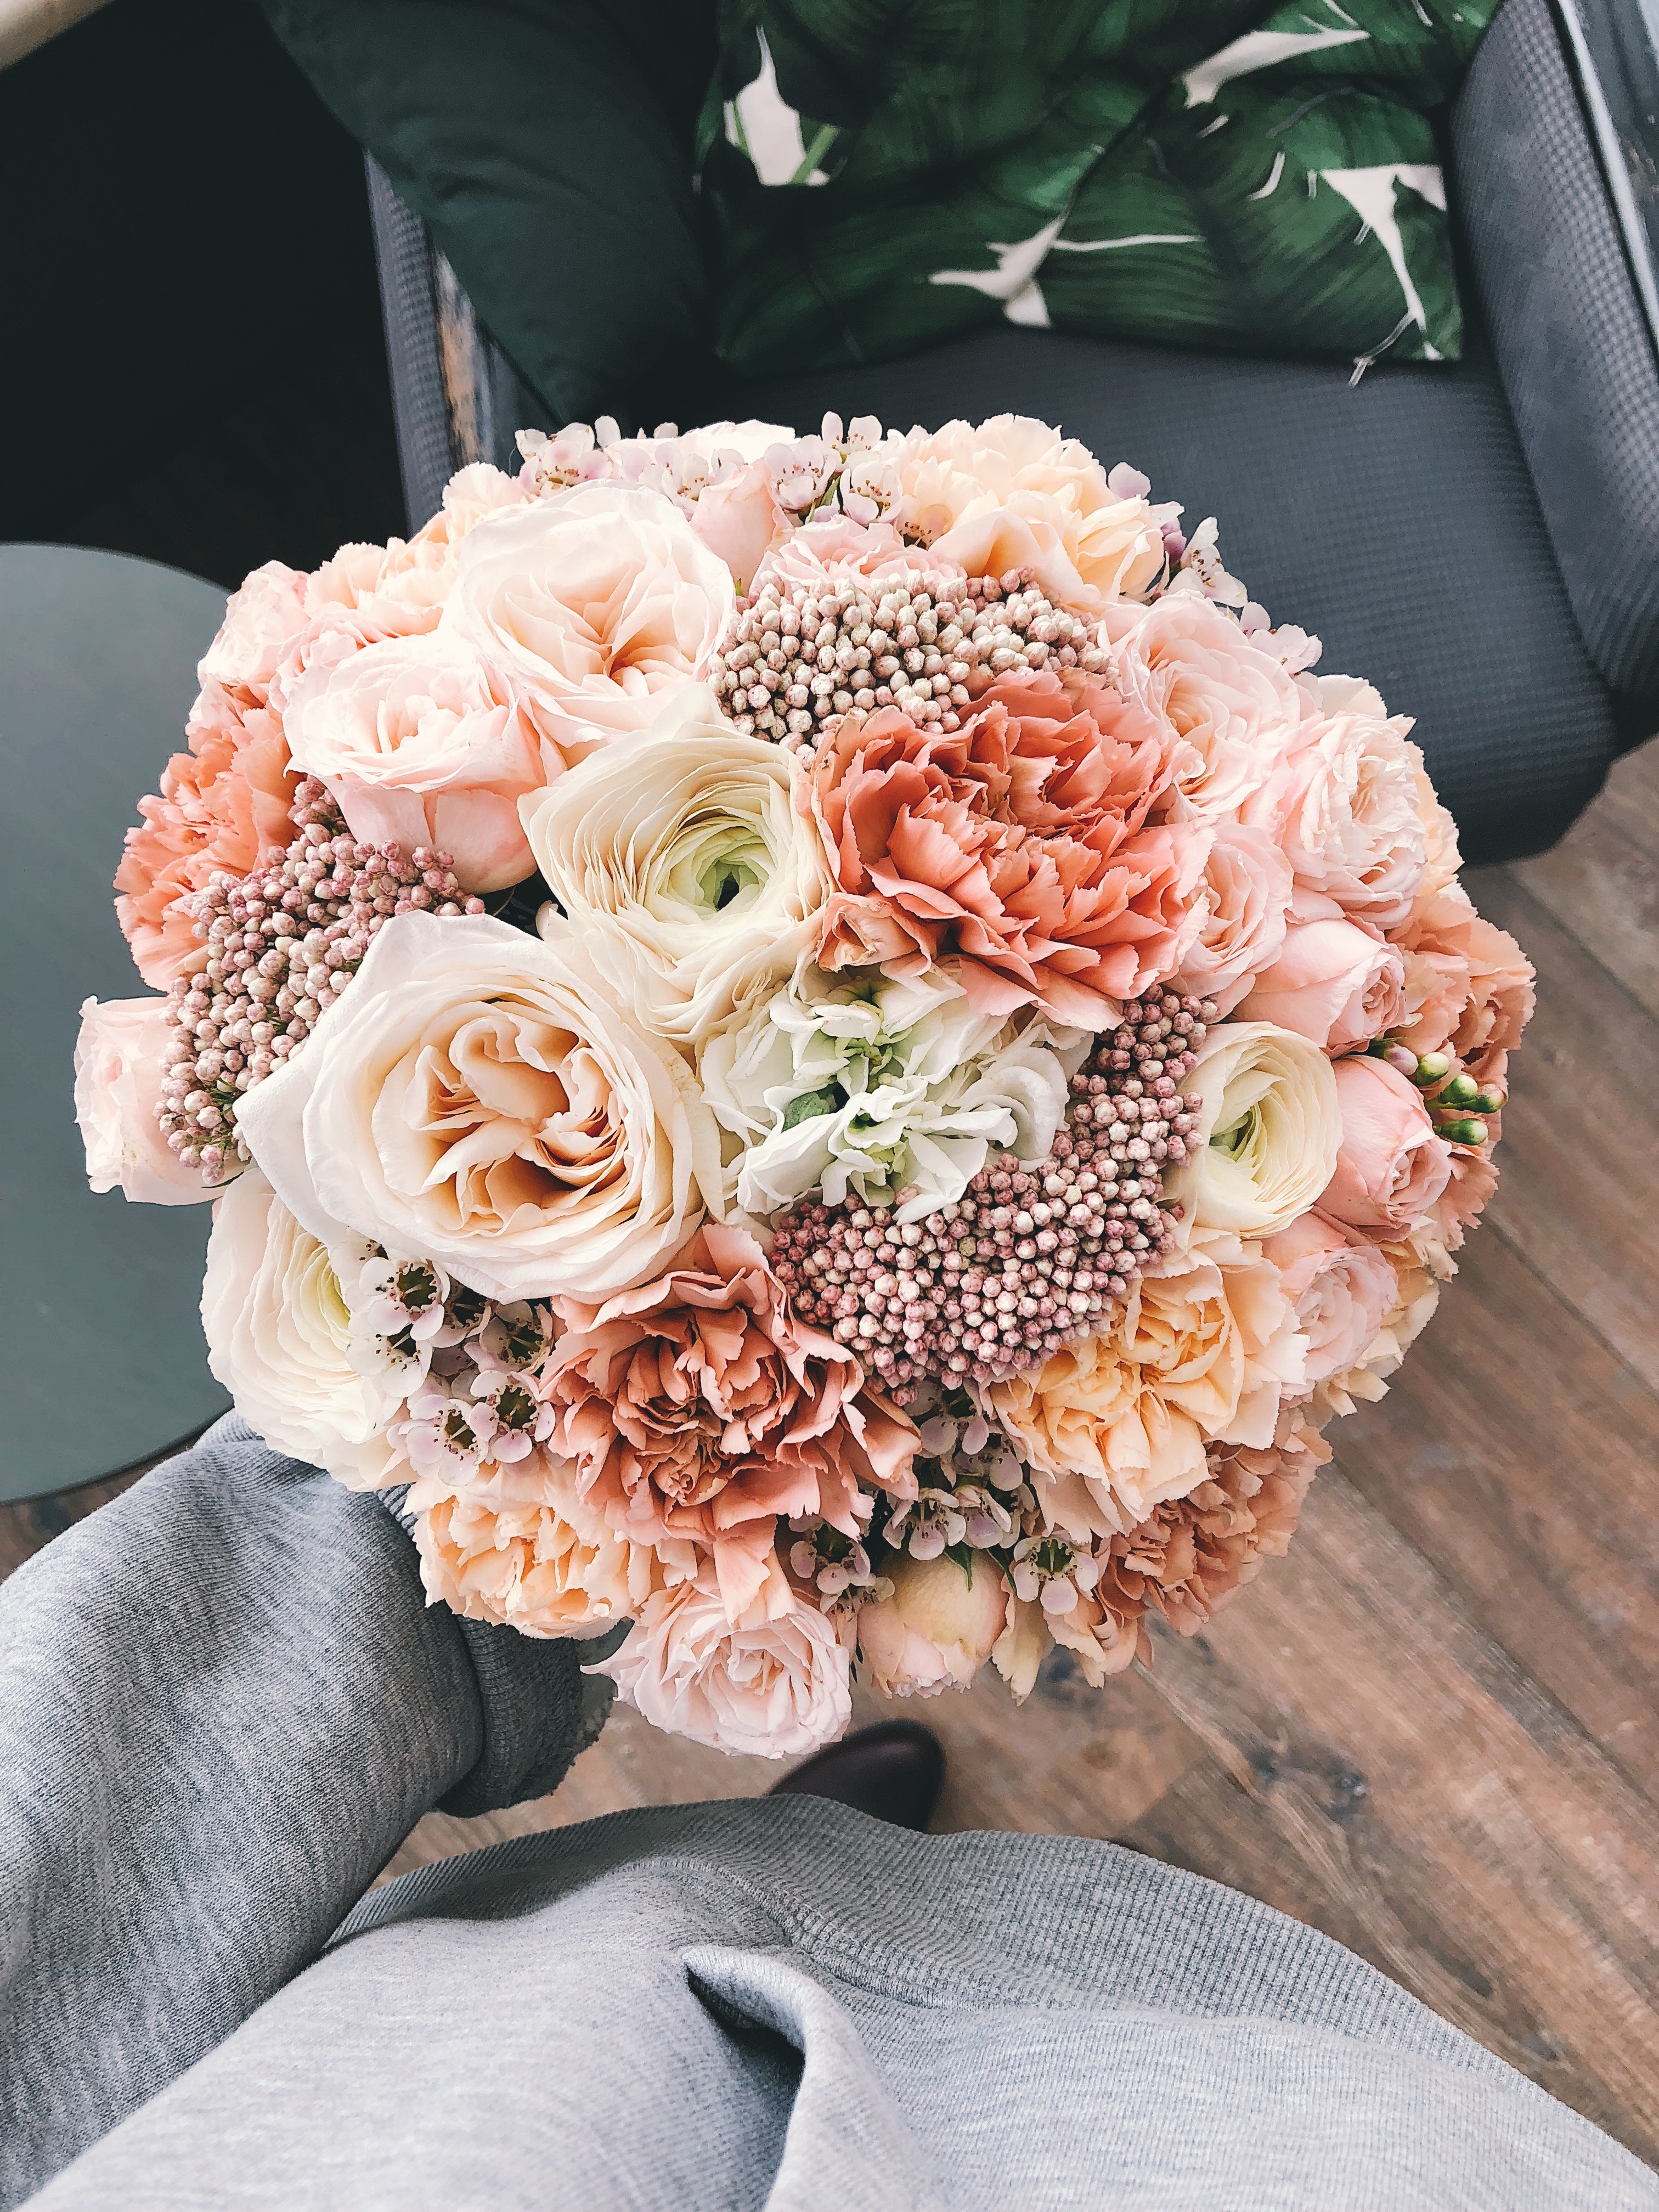
flower, bouquet, cut flowers, flower arranging, floristry, plant, pink, rose, peach, floral design, orange, garden roses, rose family, petal, peony, hydrangea, rose order, artwork, flowering plant, bride, centrepiece, artificial flower, cornales, pink family